Metepec

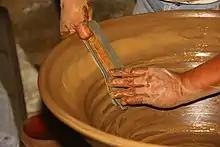
Artisan working in his pottery.

Metepec is known for its pottery items and it is still of economic importance. The artisans of this area have organized into the Asociación de Artesanos de Metepec y la Unión de Alfareros de Metepec, A.C. (Association of Artisans of Metepec and the Union of Potters of Metepec). Principal crafts include objects made from clay, glass and includes saddlemaking. The city has about 300 craftsmen as well as 275 family workshops. The craft Metepec is best known for is the Arbol de la vida ("Tree of Life") which is a traditional pottery representation of the tree from which Adam and Eve ate in the Biblical story. Monday is market day in the city centre, called plaza, where merchants go to sell fruit, vegetables and even a few electronic items. In recent years, the municipality has increased its economic importance with the construction of shopping malls, commercial plazas and automobile agencies etc.